Confoederatio cum principibus ecclesiasticis

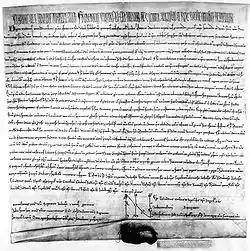

The Confoederatio cum principibus ecclesiasticis ("Treaty with the princes of the church") was decreed on 26 April 1220 by Frederick II as a concession to the German bishops in return for their co-operation in the election of his son Henry as King. It was an important source of law of the Holy Roman Empire, and was counted among its constitutional documents by the editors of the "Monumenta Germaniae Historica".